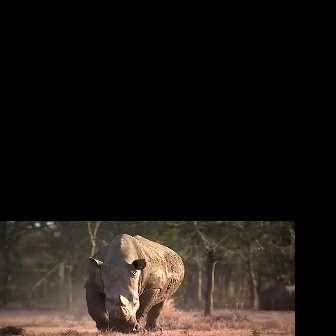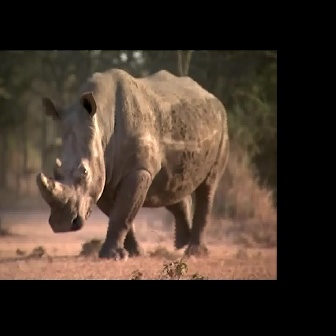
  Please identify the target specified by the bounding box [83,233,184,334] in the first image and locate it in the second image. Return the coordinates in [x_min,y_min,x_max,y_max] format.
Answer: [36,67,229,261]